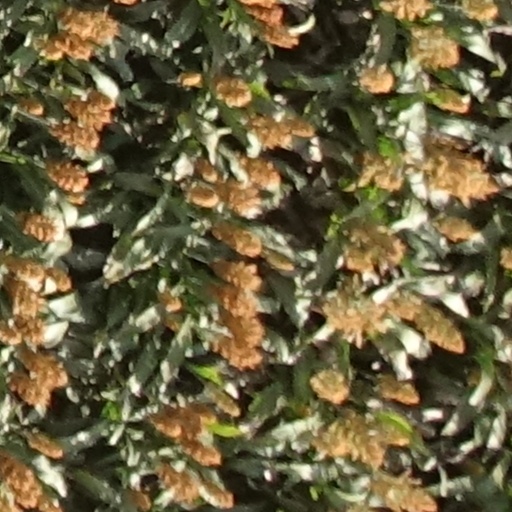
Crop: sorghum